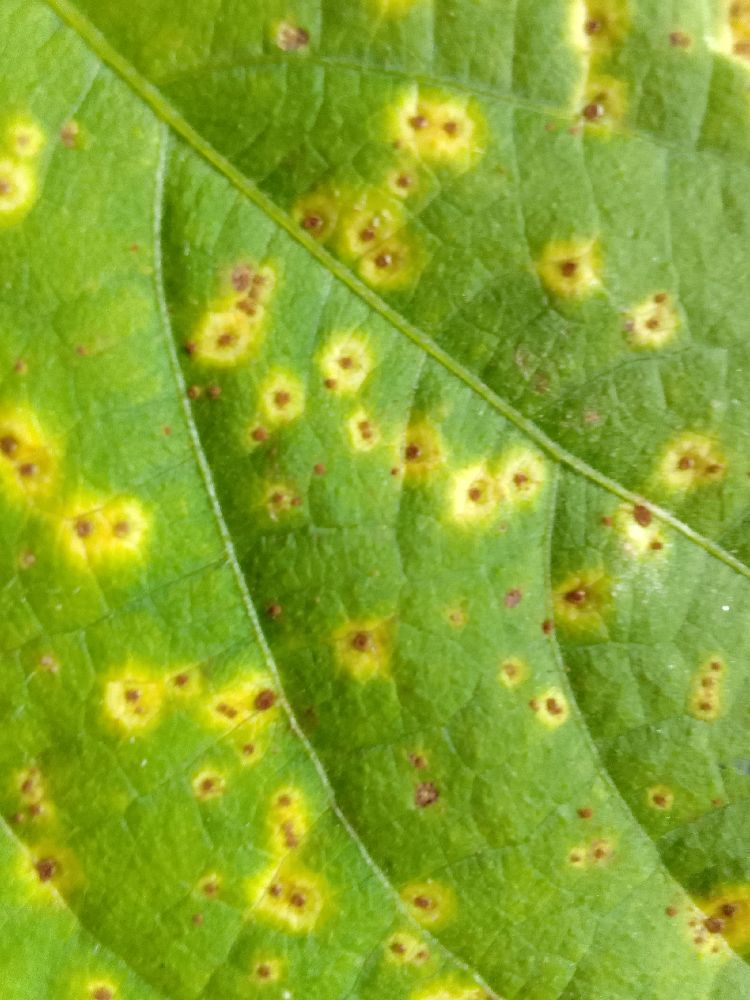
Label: rust